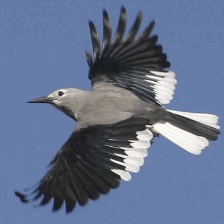
Species: CLARKS NUTCRACKER
Scientific name: NUCIFRAGA COLUMBIANA
ImageNet parent category: jay